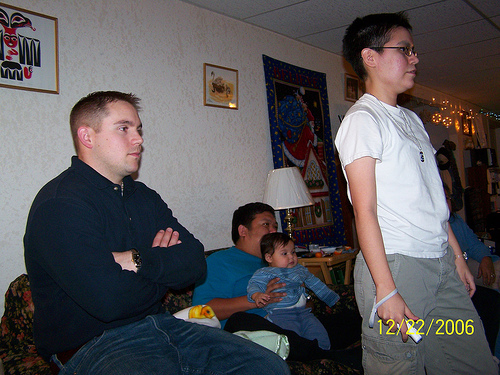
user: Given an image and a question. Answer the question in a short answer. Question: What type of video game console remote is the woman using? Short Answer:
assistant: wii